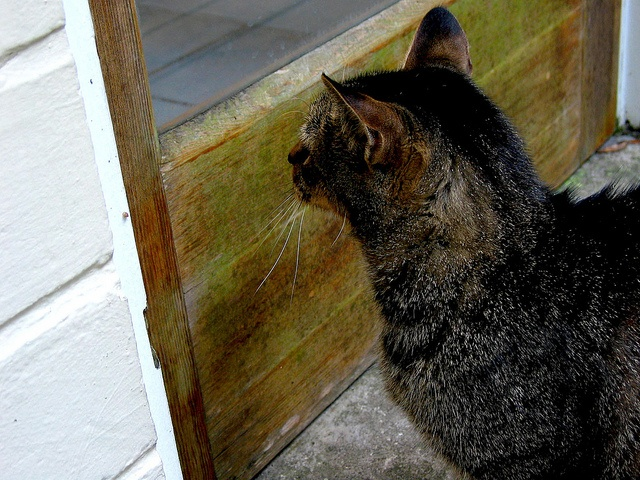
A cat looking into a screen door on the side of a house.
A cat waiting at a door to be let in.
A black and brown cat standing on the outside of a wooden door.
The cat is sitting beside the door waiting.
A brown and black cat looking out a screen door.